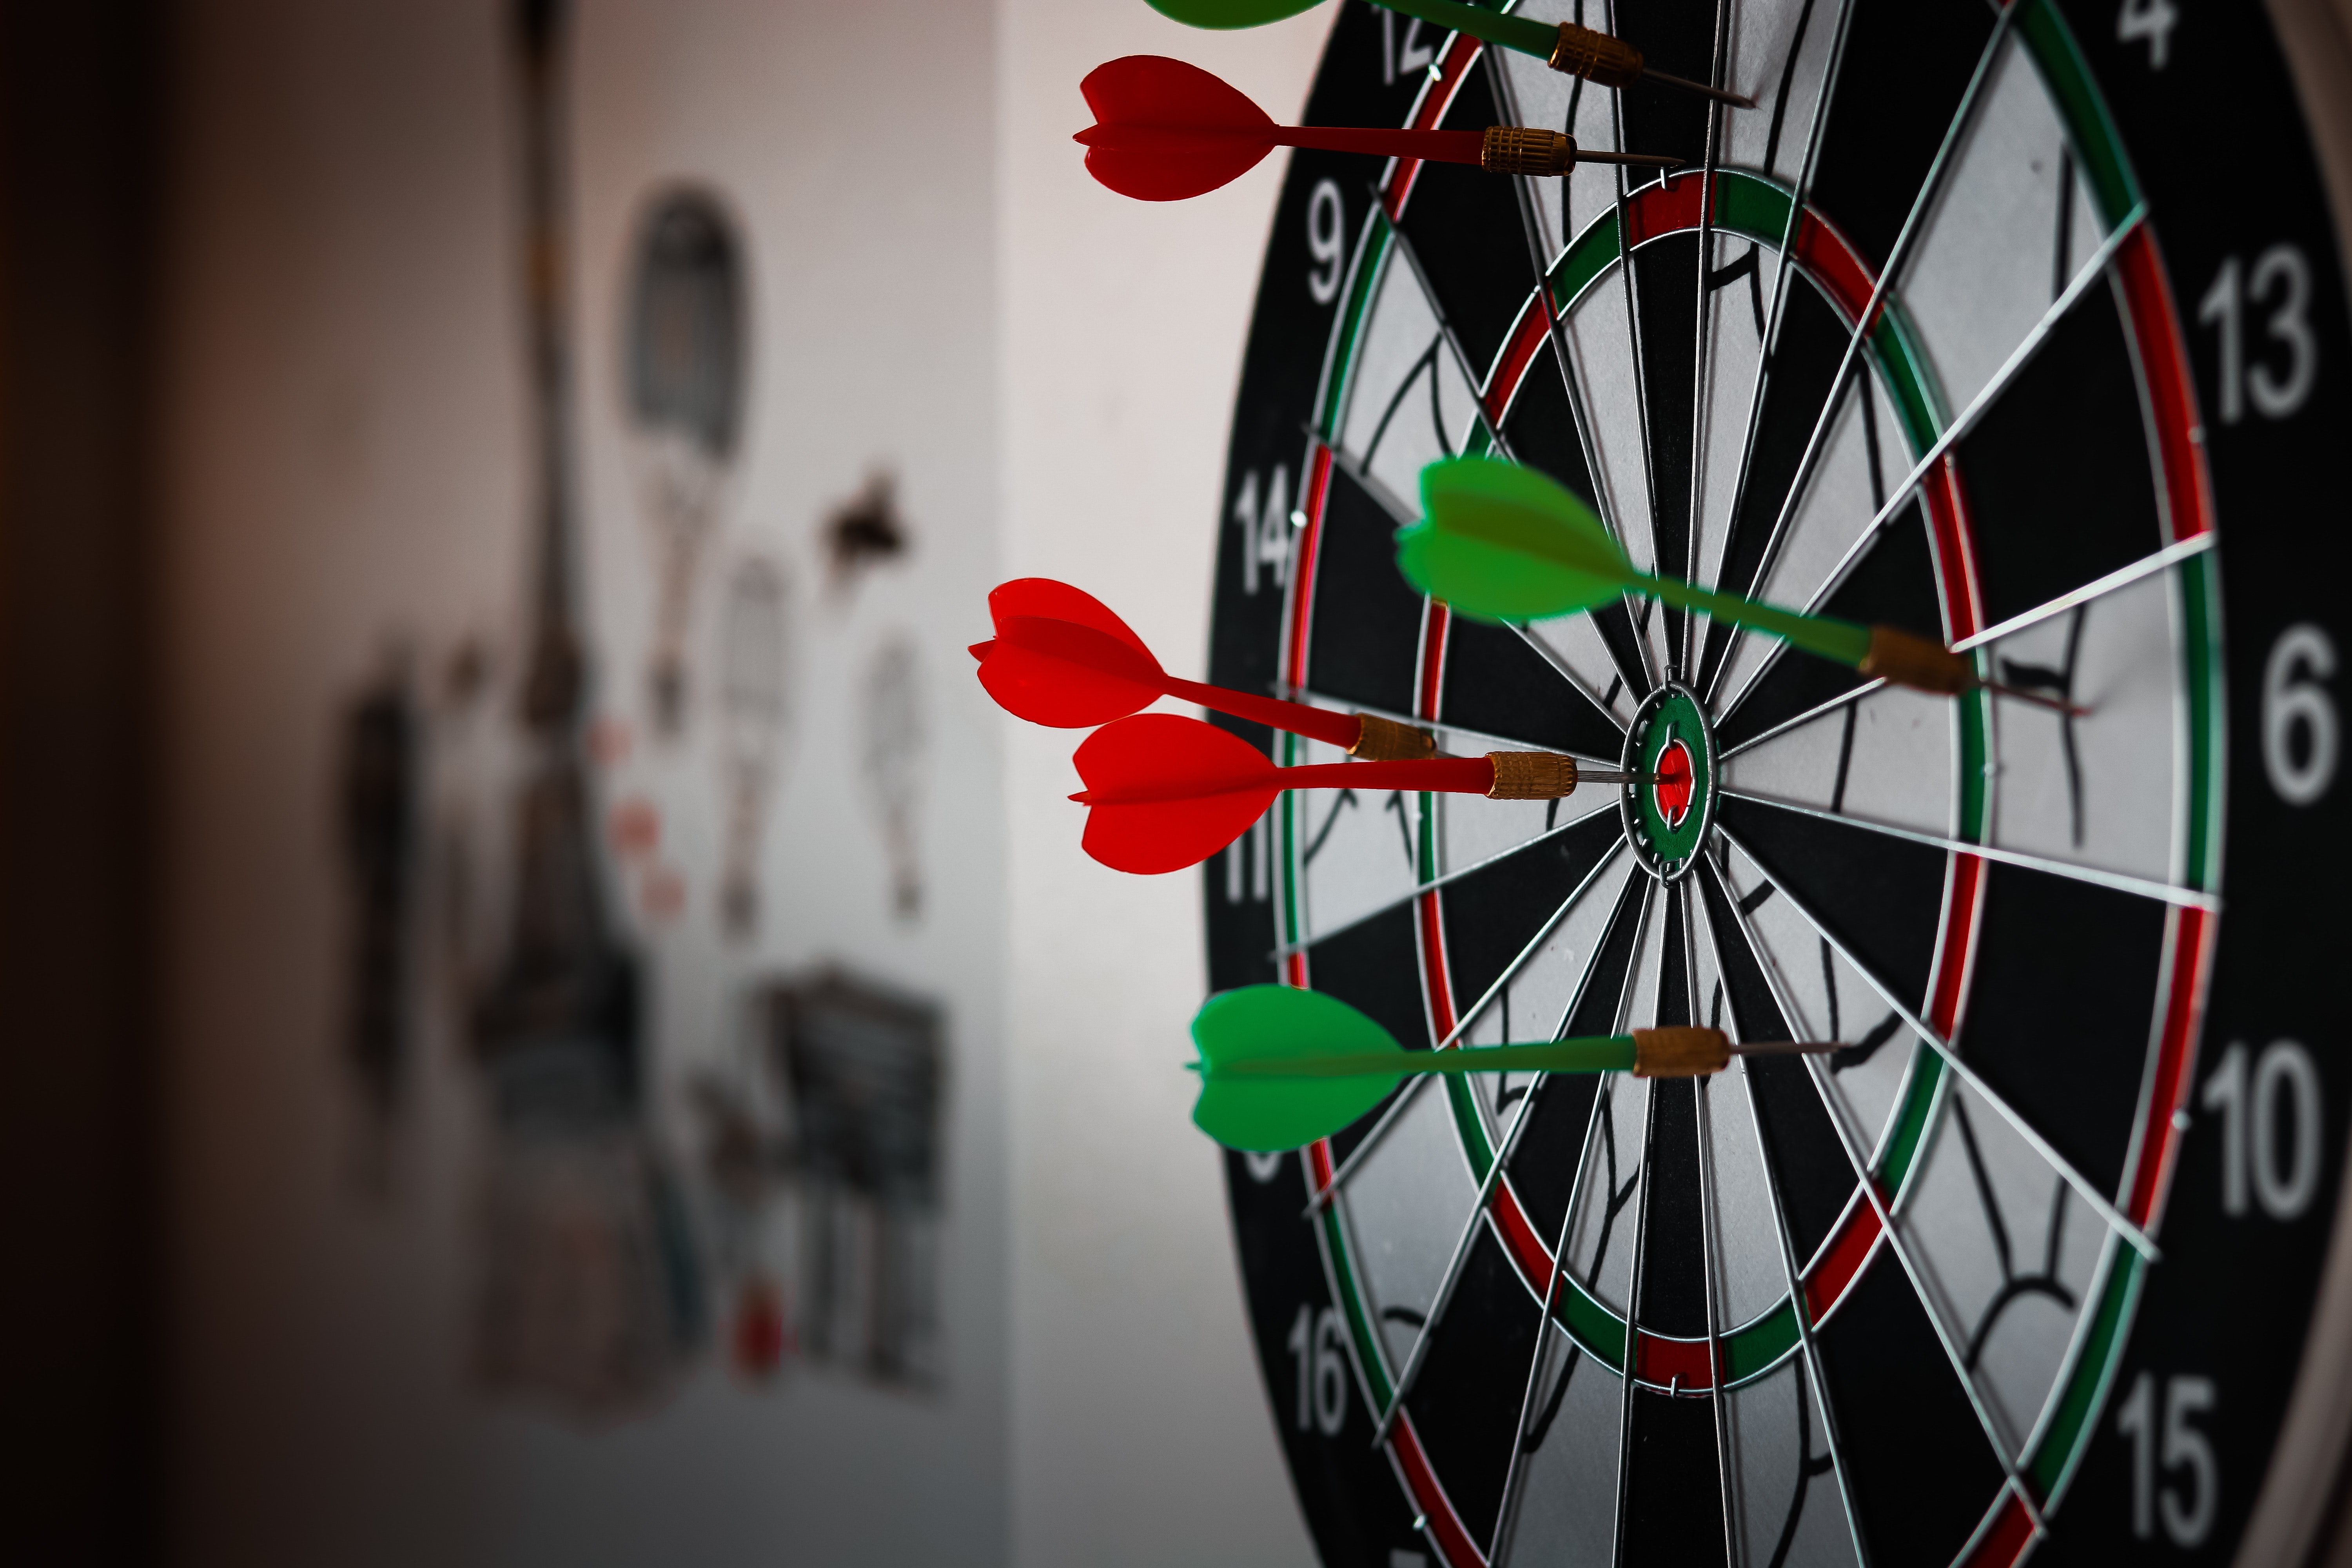
darts, indoor games and sports, games, recreation, wheel